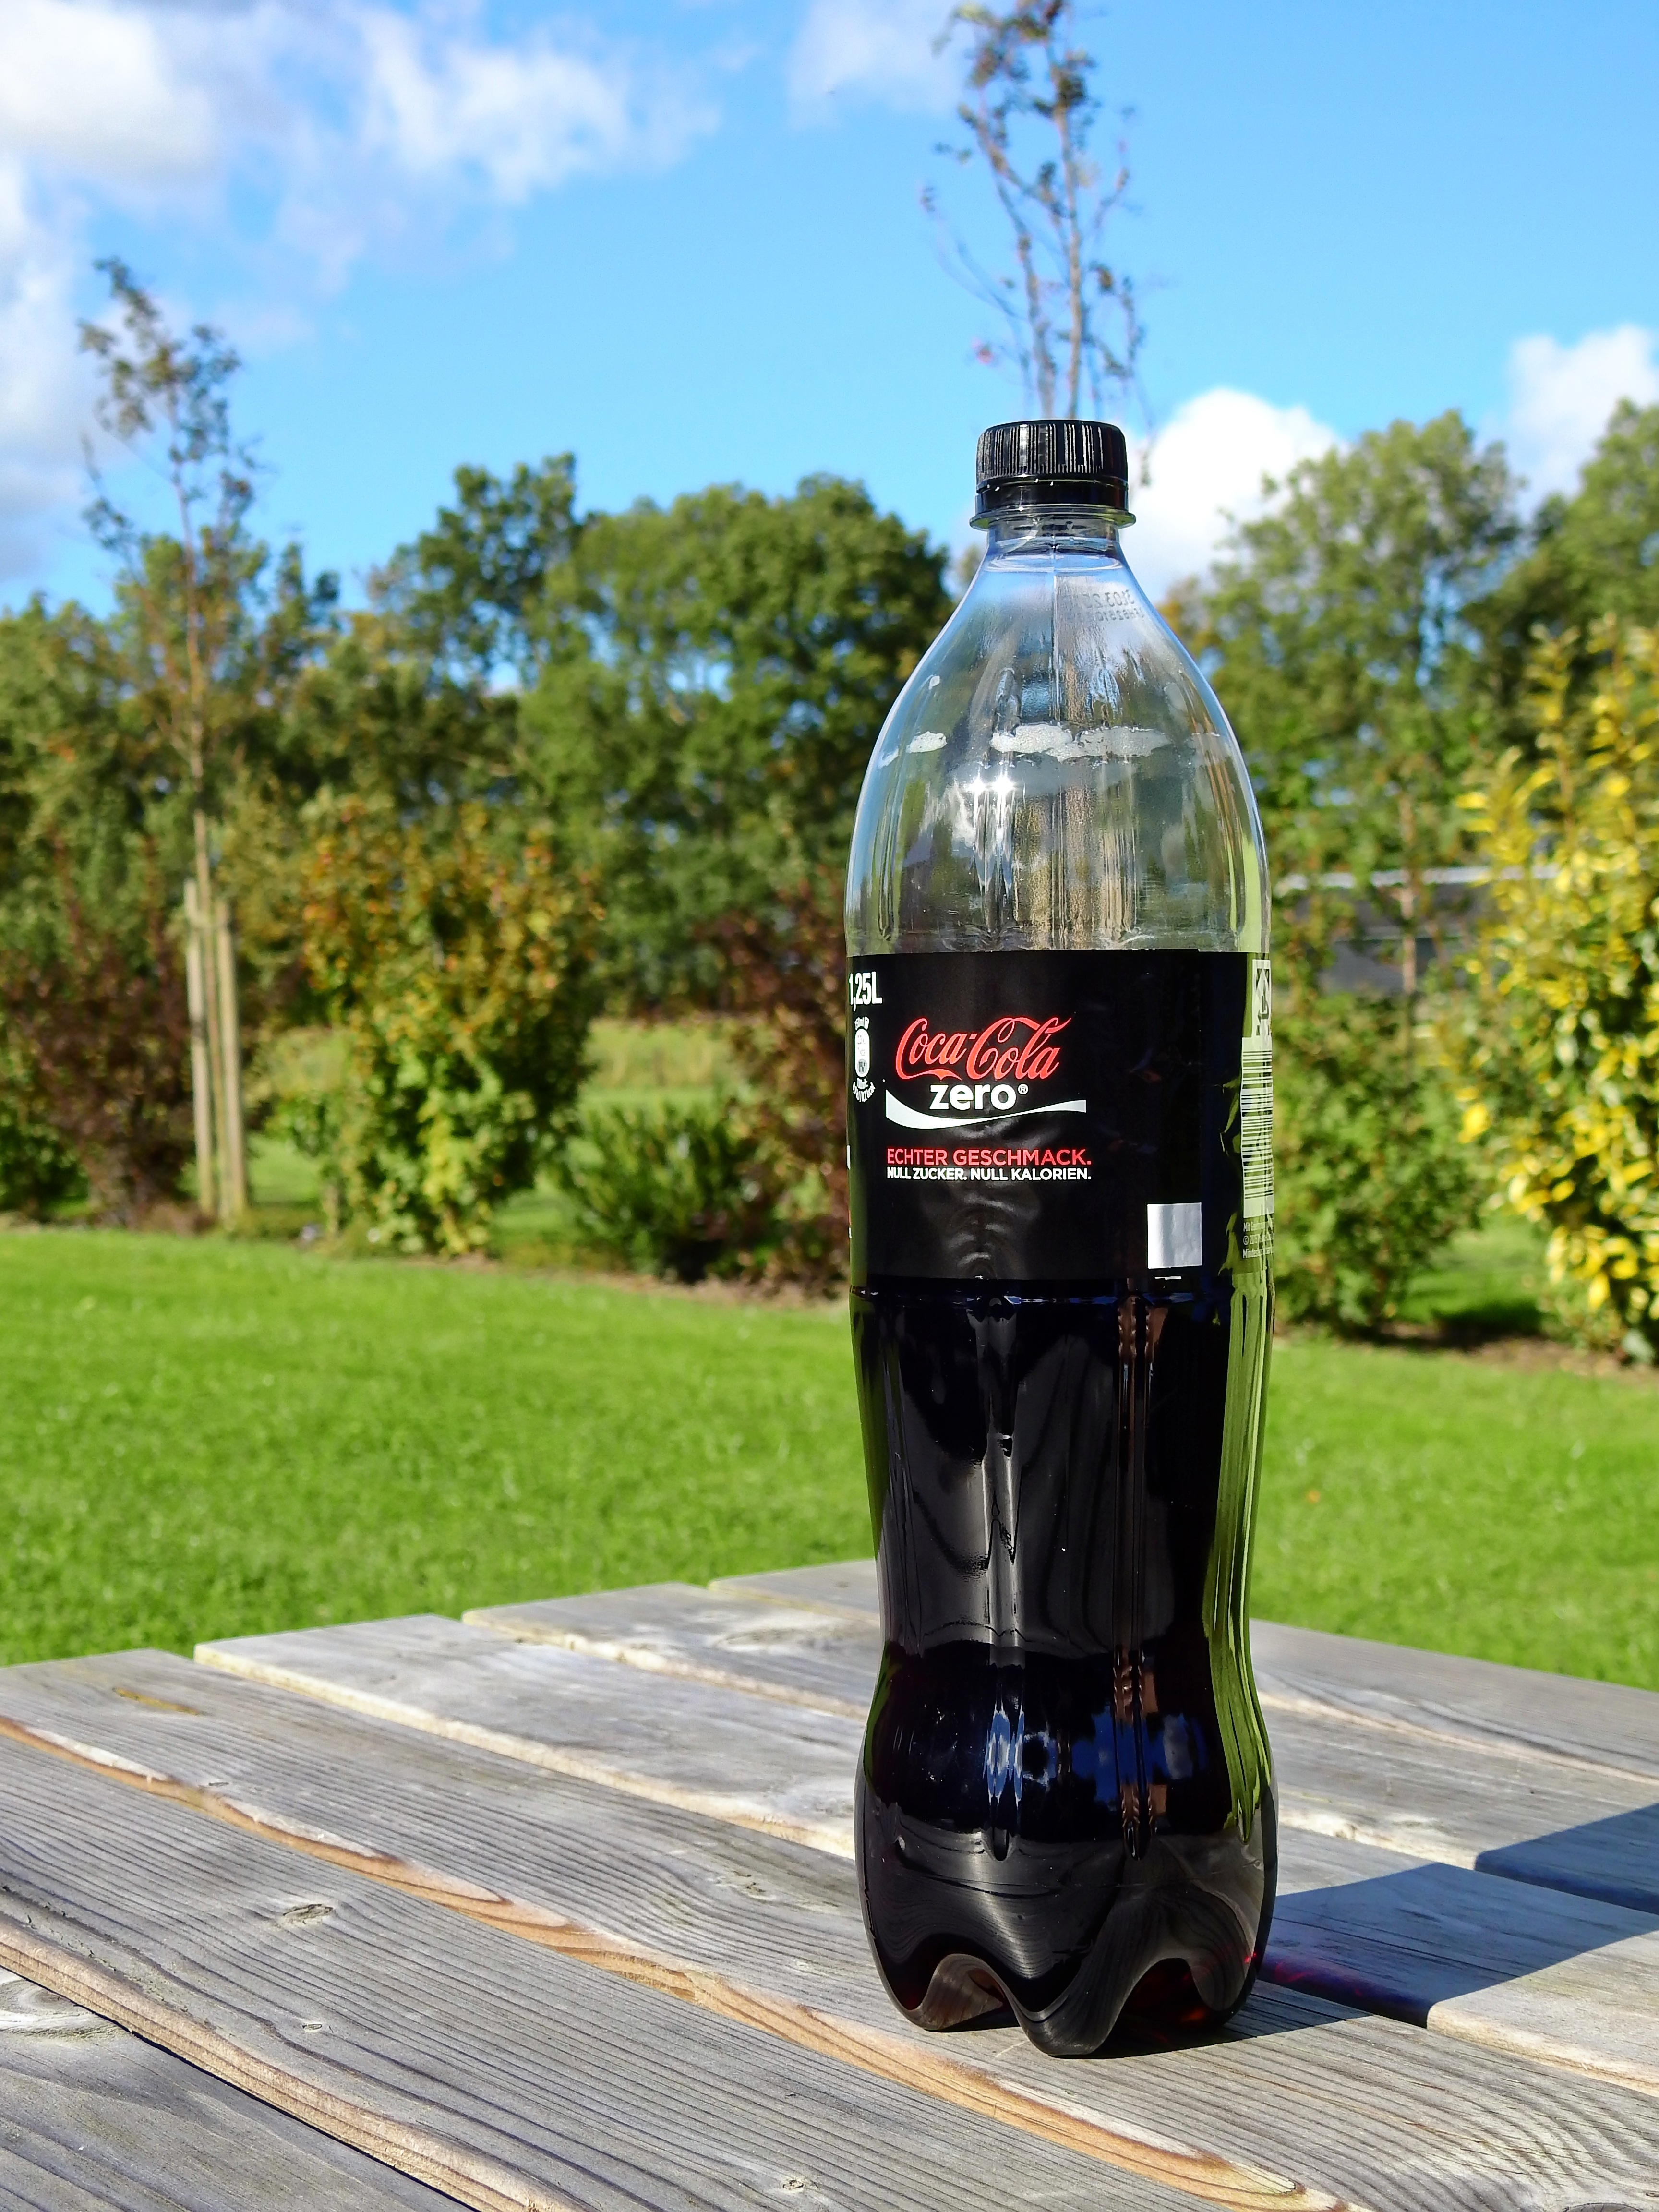
table, sweet, bicycle, summer, idyllic, vehicle, drink, garden, eat, sports equipment, longboard, caffeine, sugar, decorative, cola, zero, coka cola, unhealthy, man made object